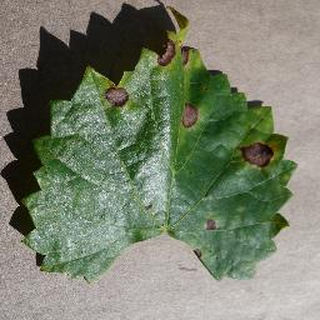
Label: grape_black_rot